Ade Adebisi

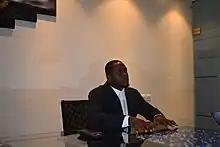
Ade Adebisi at his signing as the Brand Ambassador for Biomedomics Sickle Scan

Ade Adebisi (born 1 July 1986), also known by the nickname "London Flyer", is a British rugby league footballer. He played at representative level for (BARLA) Young Lions against France, and was selected for the 2011 Championship 1 All Stars team. At club level he played for the London Skolars (two spells), in 2004 for the London Broncos, Hull F.C. (loan, Academy), Doncaster Lakers, Featherstone Rovers and Whitehaven in National League One (reserve grade), as a or .